List of diplomatic missions in the Comoros

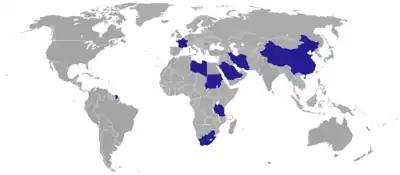
Map of diplomatic missions in Comoros

This article lists diplomatic missions resident in the Comoros. At present, the capital city of Moroni hosts 7 embassies. Several other countries accredit ambassadors from other capitals.